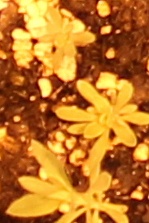
Label: Kochia